Clive Owen

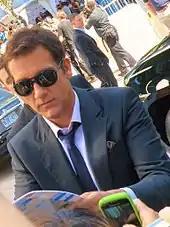
Owen at the 2011 Toronto International Film Festival

After "Closer", he appeared in "Derailed" alongside Jennifer Aniston, the comic book thriller "Sin City" as the noir antihero Dwight McCarthy and as a mysterious bank robber in "Inside Man". Despite public denials, Owen had been rumoured to be a possible successor to Pierce Brosnan in the role of James Bond. A public opinion poll in the United Kingdom in October 2005 by SkyNews found that he was the public's number one choice to star in the next instalment of the series. In that same month, however, it was announced that fellow British actor Daniel Craig would become the next James Bond. In an interview in the September 2007 issue of "Details", he claimed that he was not offered or approached concerning the role.